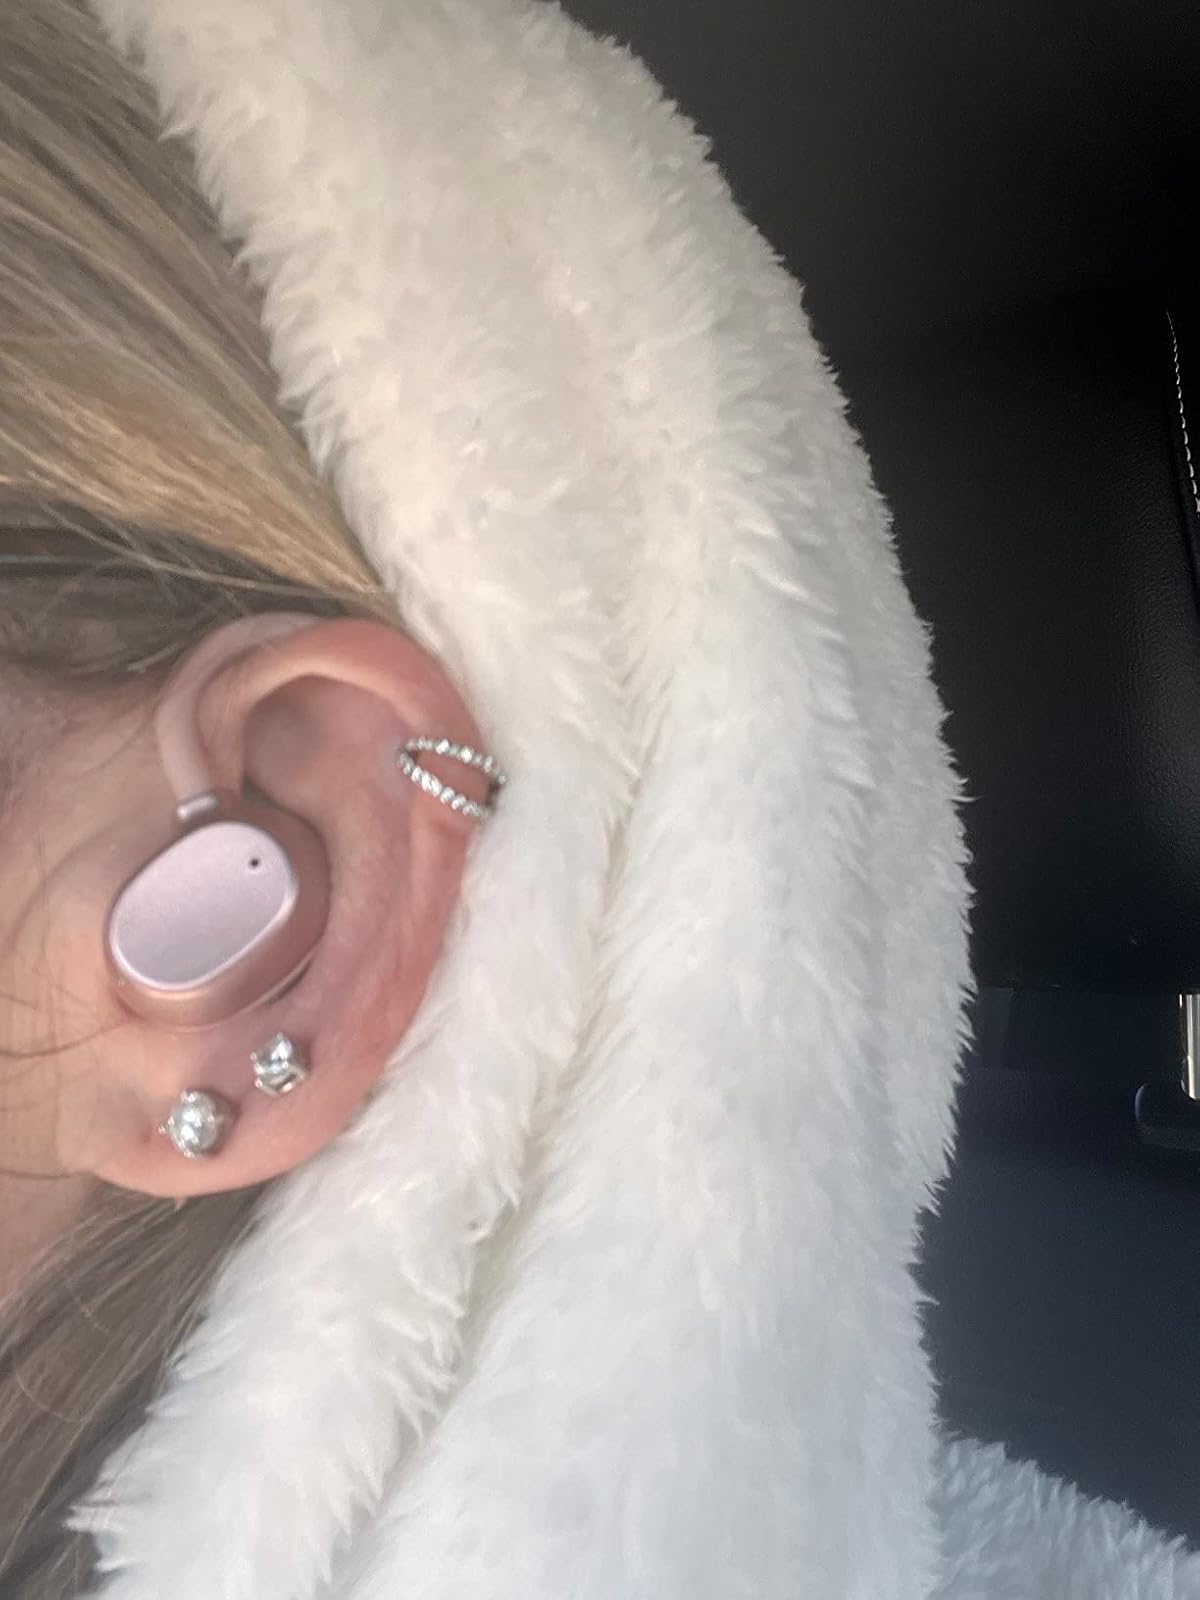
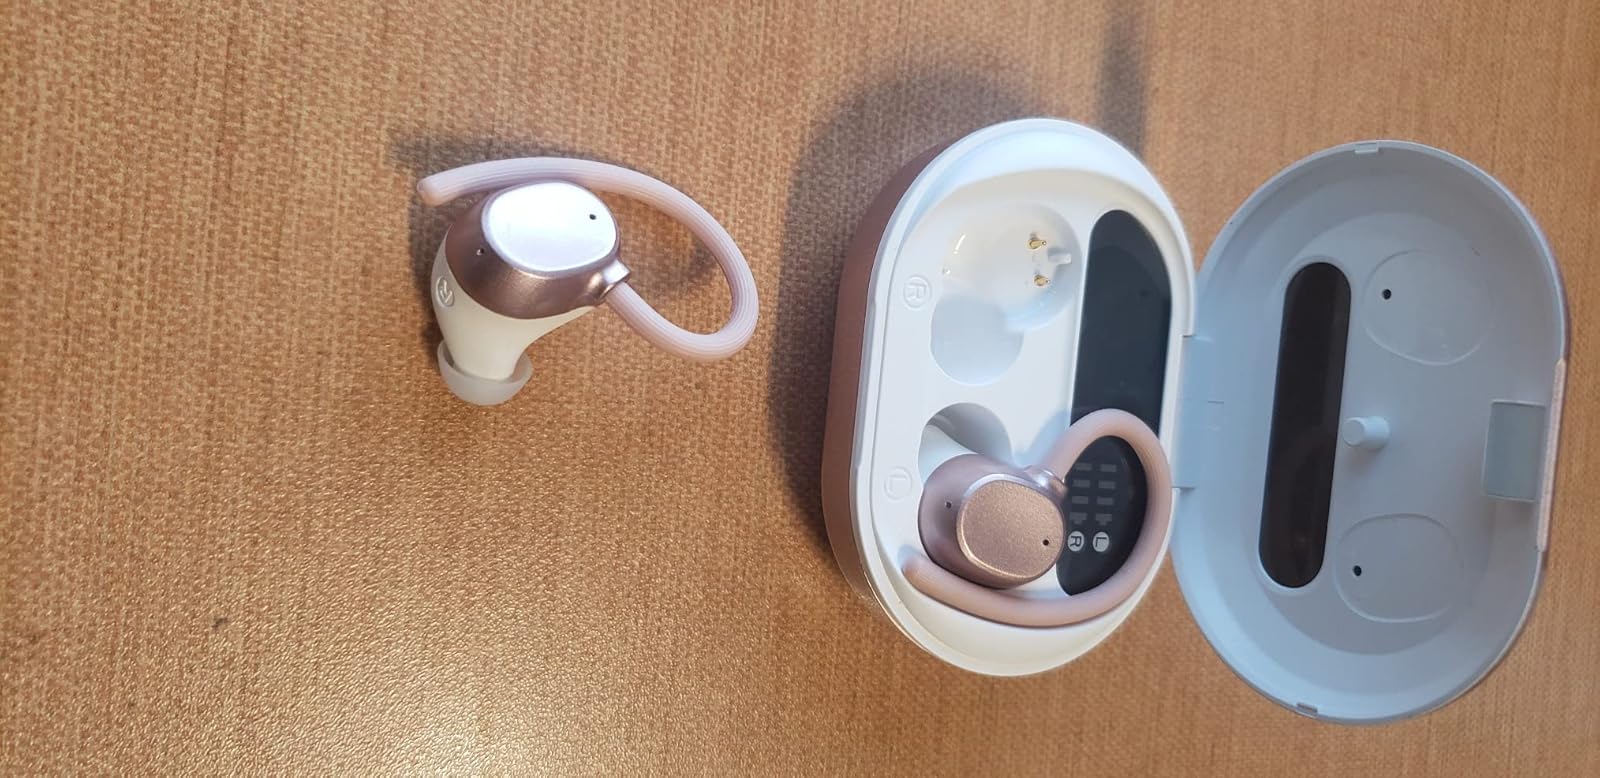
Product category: earbuds
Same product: yes